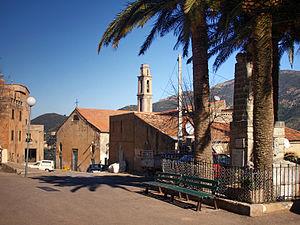
Occhiatana - Place du village, Monuments-aux-morts et Eglise
Occhiatana est une commune française située dans la circonscription départementale de la Haute-Corse et le territoire de la collectivité de Corse. Le village appartient à la piève de Tuani, en Balagne.